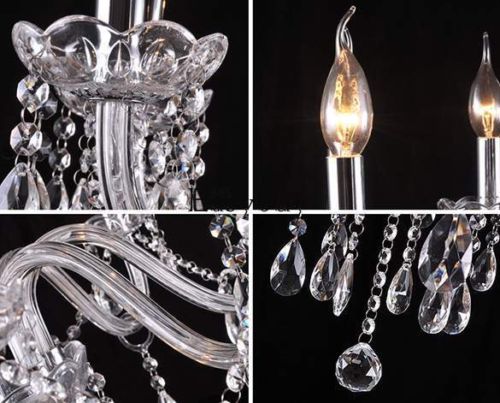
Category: lamp